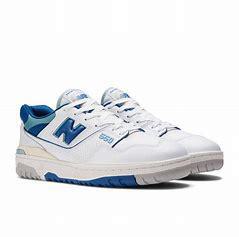
Brand: New
Model: Balance New Balance 550